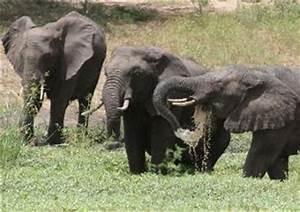
elephant